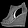
Label: Sandal